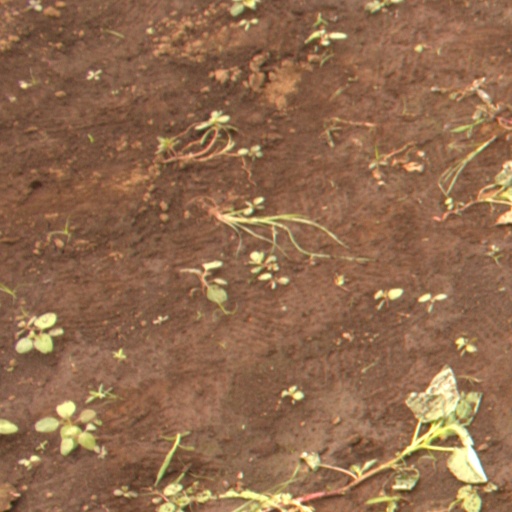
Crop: soybean